Irish Scout Jamboree

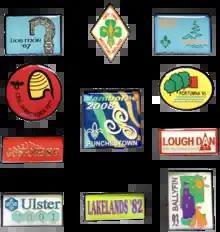
Emblems used for previous Irish Scout Jamborees

Ballyfin '93 took place in the grounds of Ballyfin College, County Laois, between 27 July and 5 August 1993. It was hosted by the Catholic Boy Scouts of Ireland, with the support and assistance of Scouting Ireland SAI and the Scout Association in Northern Ireland (a branch of the Scout Association in the UK). It was the third of four such jamborees rotated among the three Scout Associations in Ireland. Portumna '85, and Gosford '89 preceded it, while it was followed by Lough Dan '97. The jamboree song "The Spirit Lives On" was a version of that used for the 15th World Scout Jamboree in Canada in 1983.